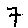
Label: 7